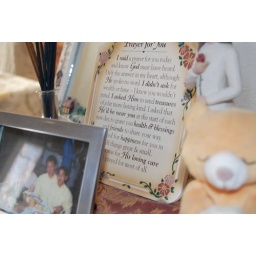
The table in front of my front door that shows many things: especially things dealing with prayer :)